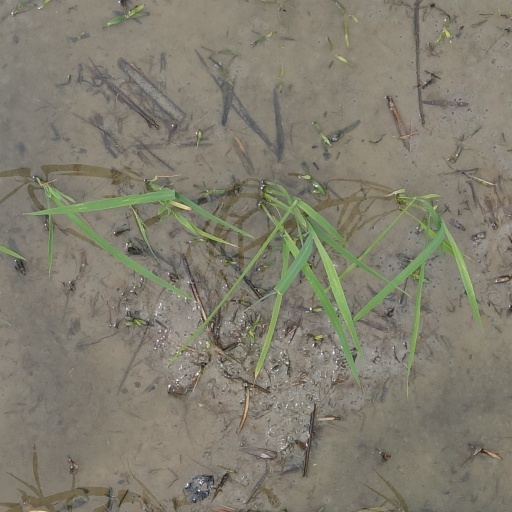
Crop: rice